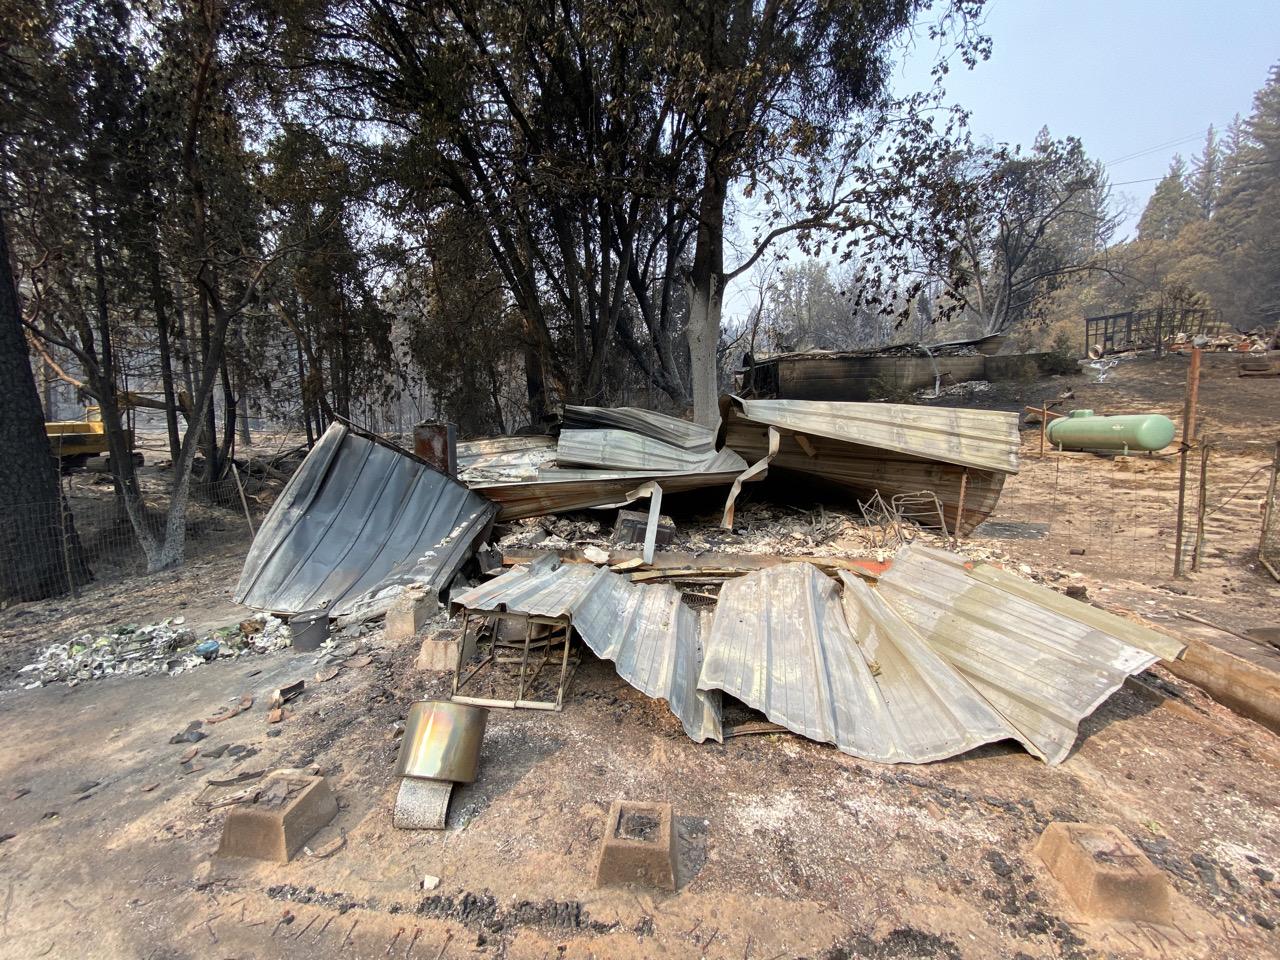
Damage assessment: destroyed